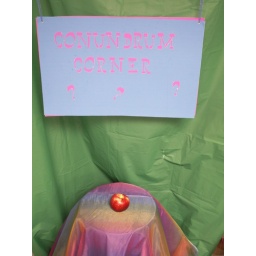
classroom display in a church in Mankato, Minnesota